Orion Clemens House

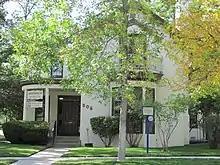

The house was built in 1862 by Orion Clemens, a lawyer who served as the first Secretary of the Nevada Territory. It has also been known as the Governor's Mansion from times when Orion was territorial governor "pro tem" while Governor James W. Nye was absent. The house often hosted Orion's younger brother Samuel Clemens, better known as Mark Twain.